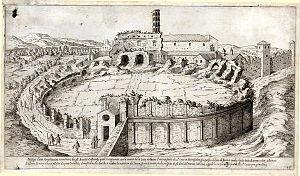
L'Istituto nazionale per la grafica, est un organisme artistique national installé dans le Palais Poli et le Palazzo della Calcografia à Rome depuis 1978.